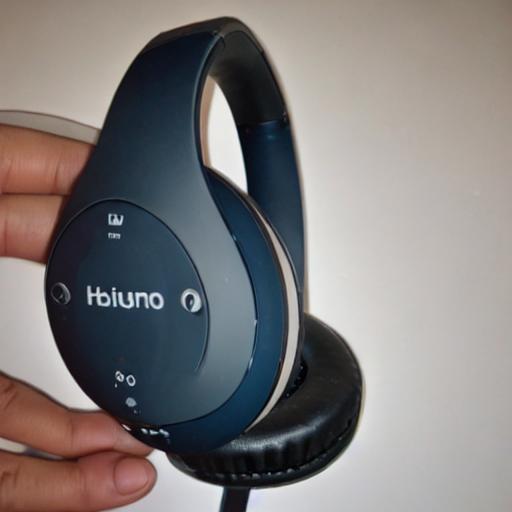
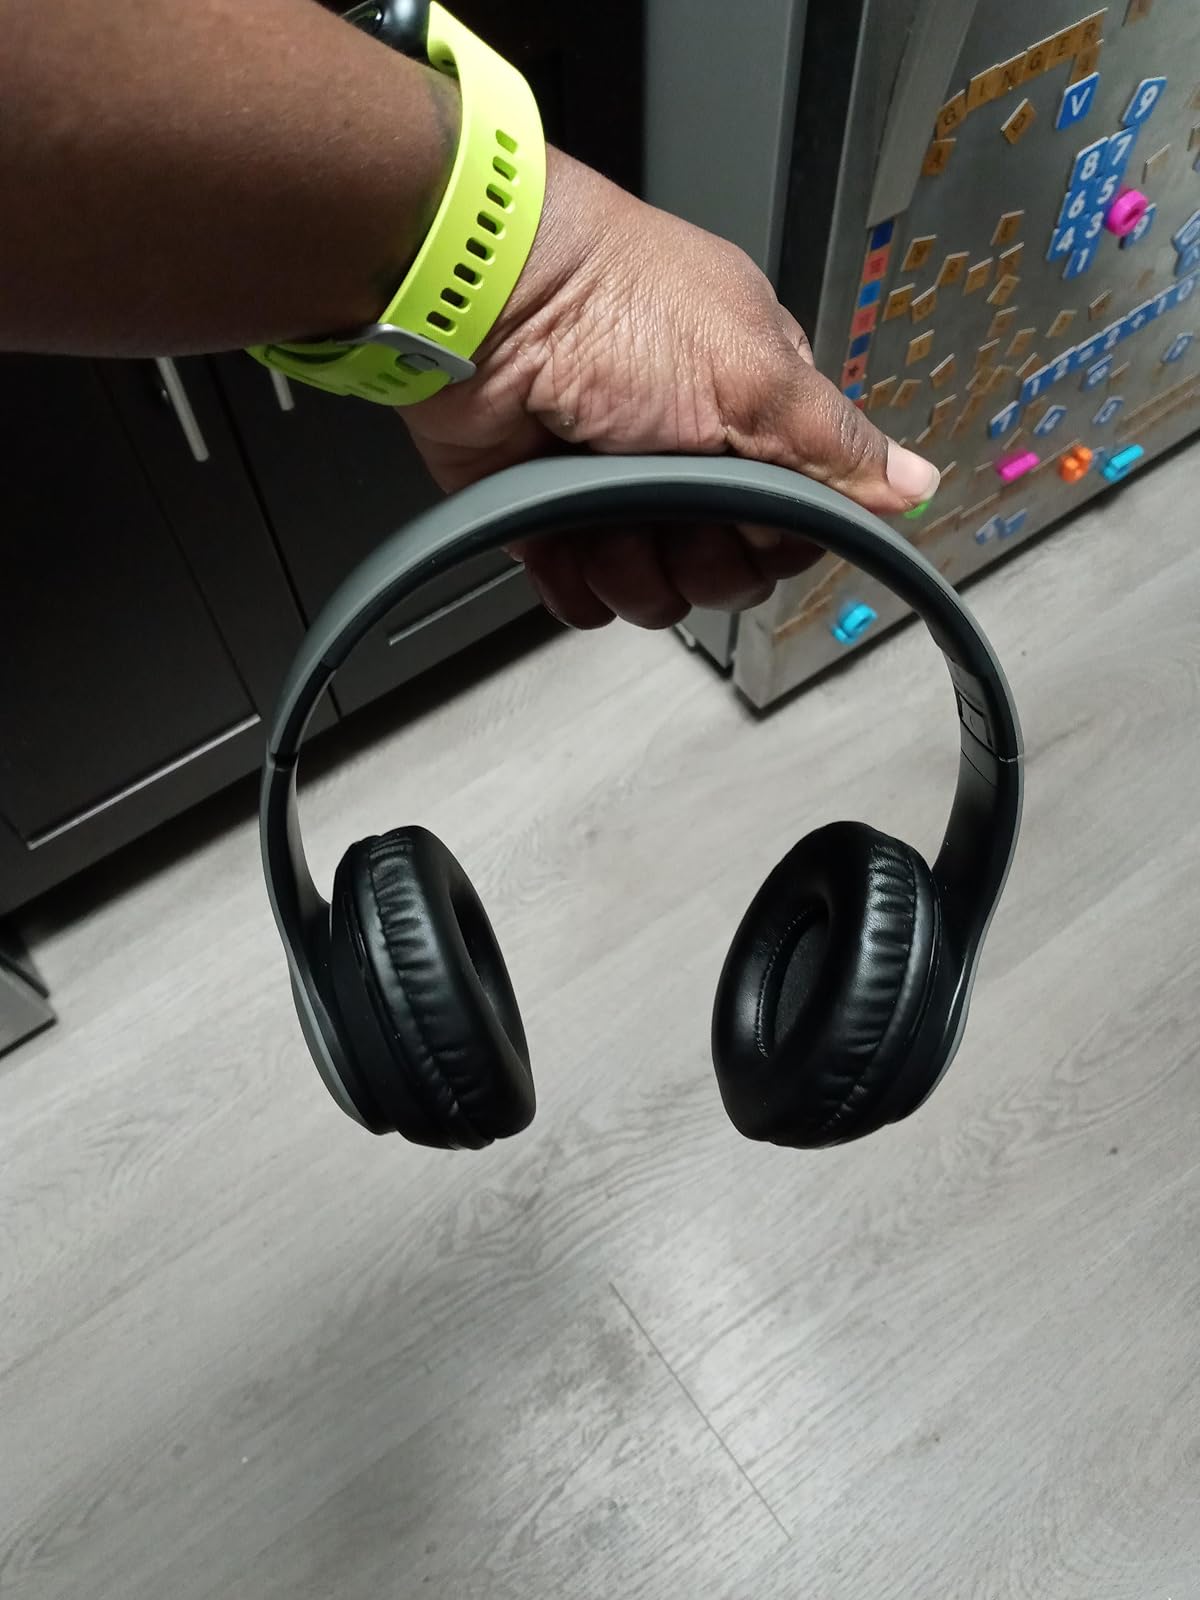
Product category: headphones
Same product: no